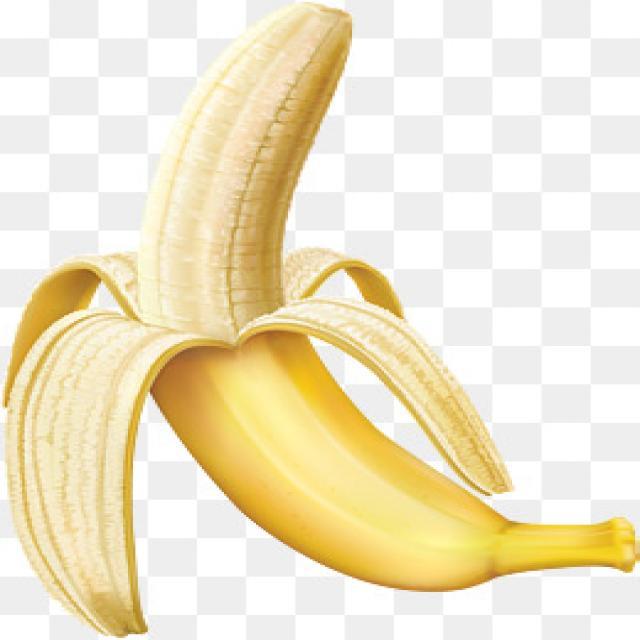
Label: bananas